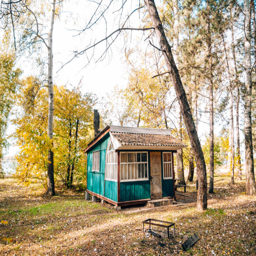
the house in the woods